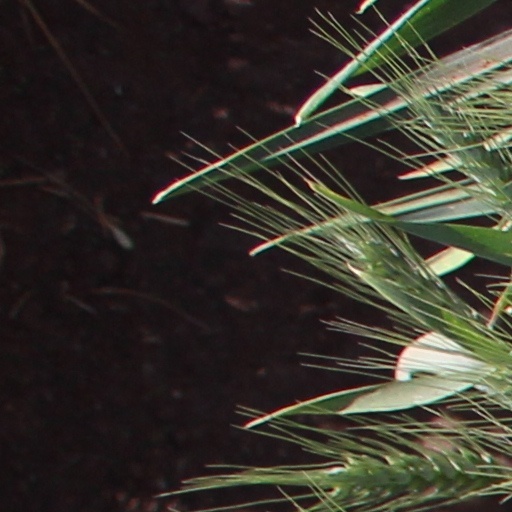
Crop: wheat